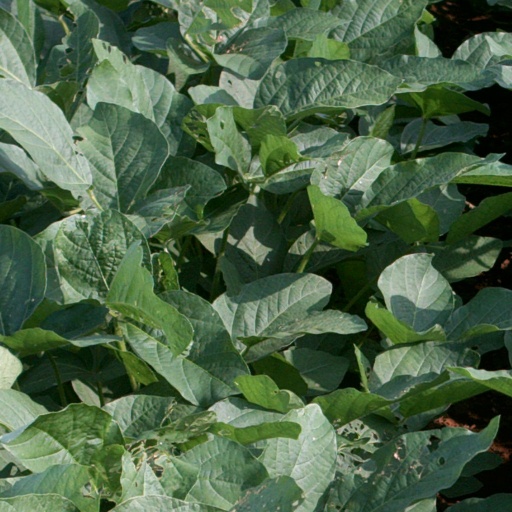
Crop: soybean